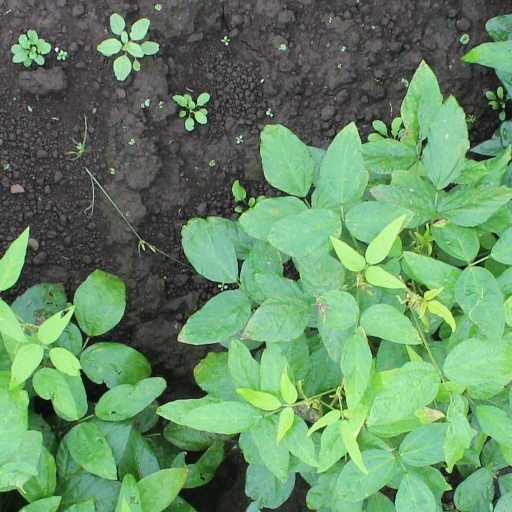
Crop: soybean